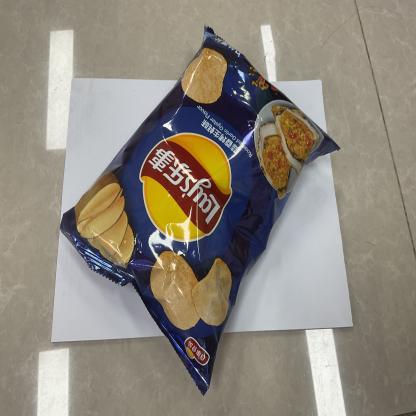
Label: plastics